Redhill, Somerset

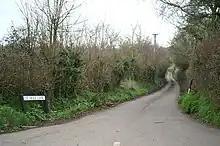
Lye Hole Lane

At the foot of Sutton Hill a brook rises nearby and flows past Lye Hole and Cowslip Green to join the River Yeo near Perry Bridge on the A38, Bridgwater Road .